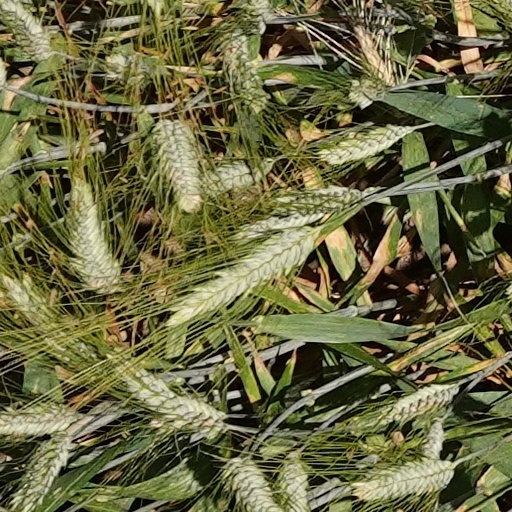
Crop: wheat